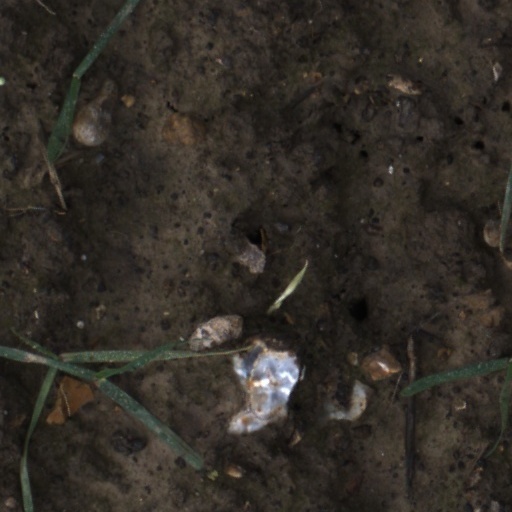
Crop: wheat